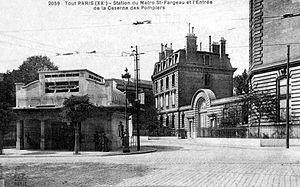
La ligne 3 du métro de Paris est l'une des seize lignes du réseau métropolitain de Paris. Elle relie la station Pont de Levallois - Bécon à Levallois-Perret, en proche banlieue ouest, à la station Gallieni à Bagnolet, à l'est, où se trouve la gare routière internationale de Paris-Gallieni.
La ligne 3 bis du métro de Paris est une des seize lignes du réseau métropolitain de Paris. Cette ligne du 20ᵉ arrondissement de Paris relie les stations Gambetta et Porte des Lilas, à l'est de la ville.